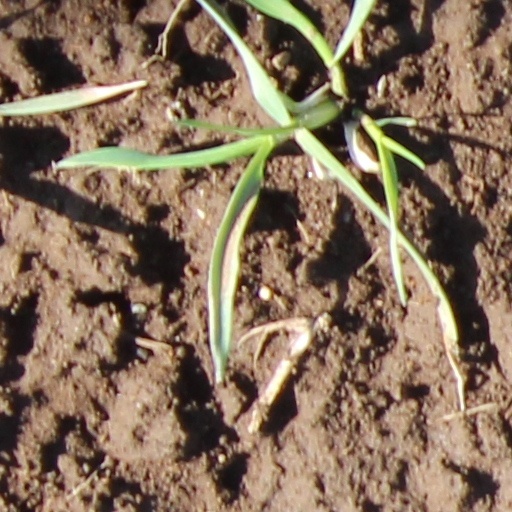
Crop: wheat